The Nun's Priest's Tale

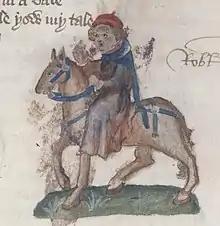
The Nun's Priest, from the Ellesmere Chaucer (15th century)

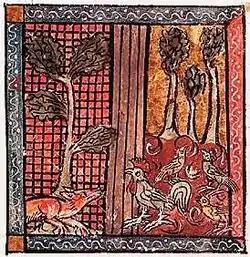
Chanticleer and the Fox in a mediaeval manuscript miniature

"The Nun's Priest's Tale of the Cock and Hen, Chauntecleer and Pertelote" (Middle English: "The Nonnes Preestes Tale of the Cok and Hen, Chauntecleer and Pertelote") is a narrative poem and one of "The Canterbury Tales" by Middle English poet Geoffrey Chaucer. Composed in the 1390s, it is a beast fable and mock epic based on an incident in the Reynard cycle. The story of Chanticleer and the Fox became further popularised in Britain through this means.